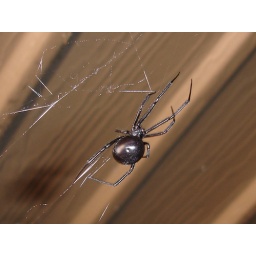
When we got home and put our bikes away in the garage, look what I found. Eeek, mtfkr, eeek.